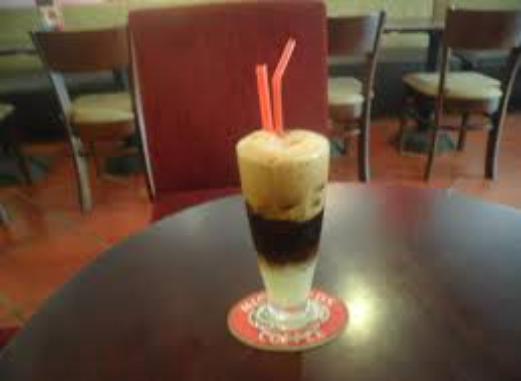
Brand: Highlands Coffee
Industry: Food